Signal station

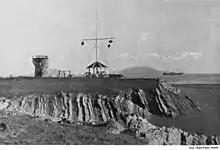
Lloyd's Signalling Station, Burma, late 1890's.

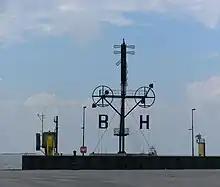
The Semaphor in the harbour of Bremerhaven, Germany.

Signal stations were the only practical mean of communicating with passing ships until the development of radio, and played a critical role in both navigation safety and commercial operation of fleets. As they were normally located in high places with extensive fields of view, surviving signal stations are often in scenic locations, and have become local landmarks.